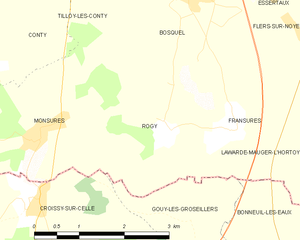
Carte des communes françaises Rogy